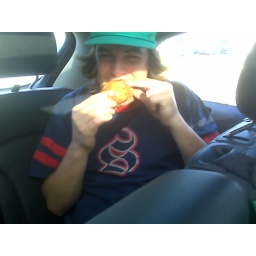
Colin eating fried chicken leaving the game, atleast someone won. Sent via BlackBerry by AT&amp;amp;T